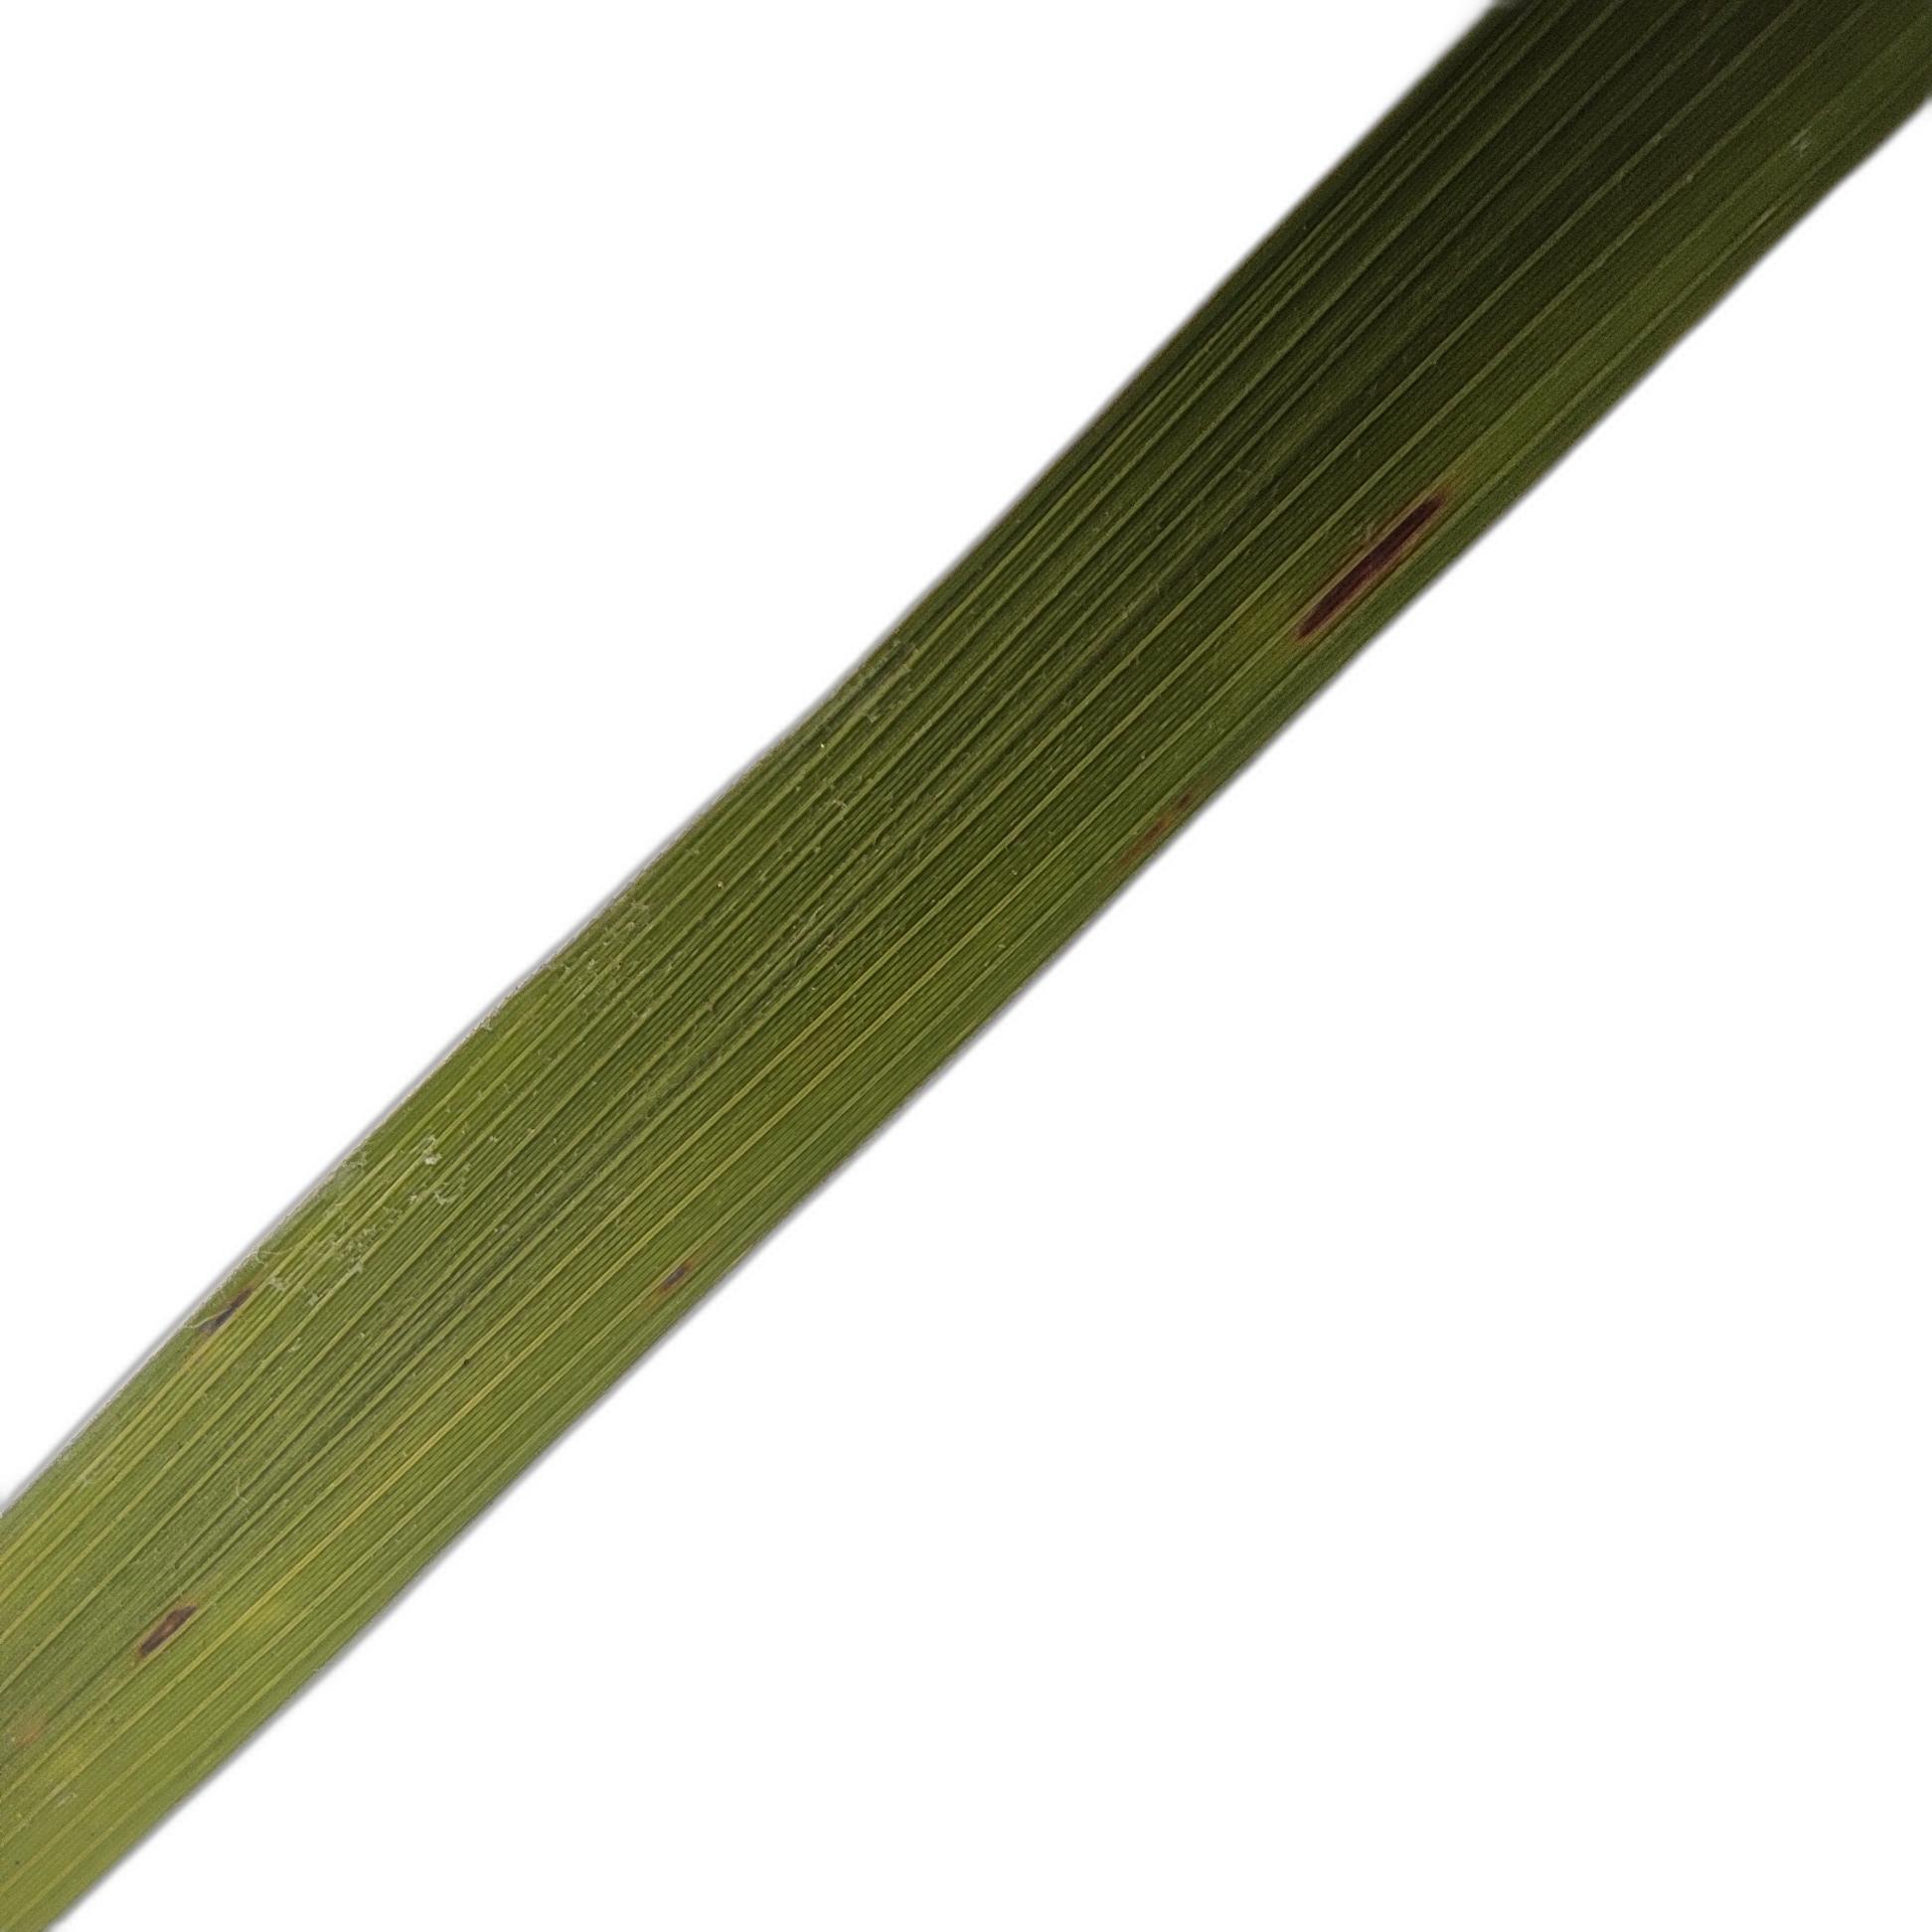
Label: Rice Blast